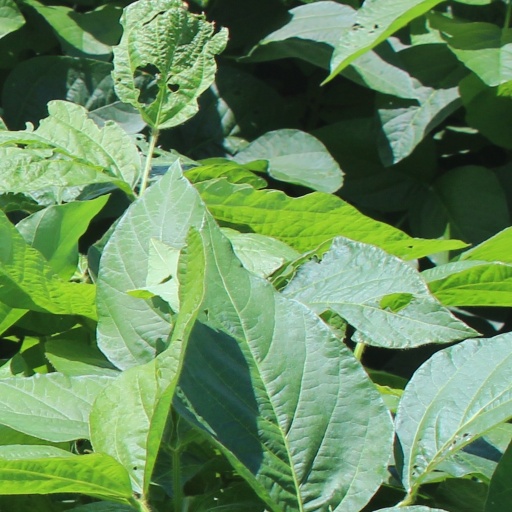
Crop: soybean